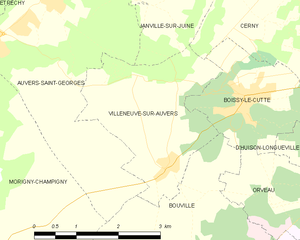
Carte des communes françaises Villeneuve-sur-Auvers